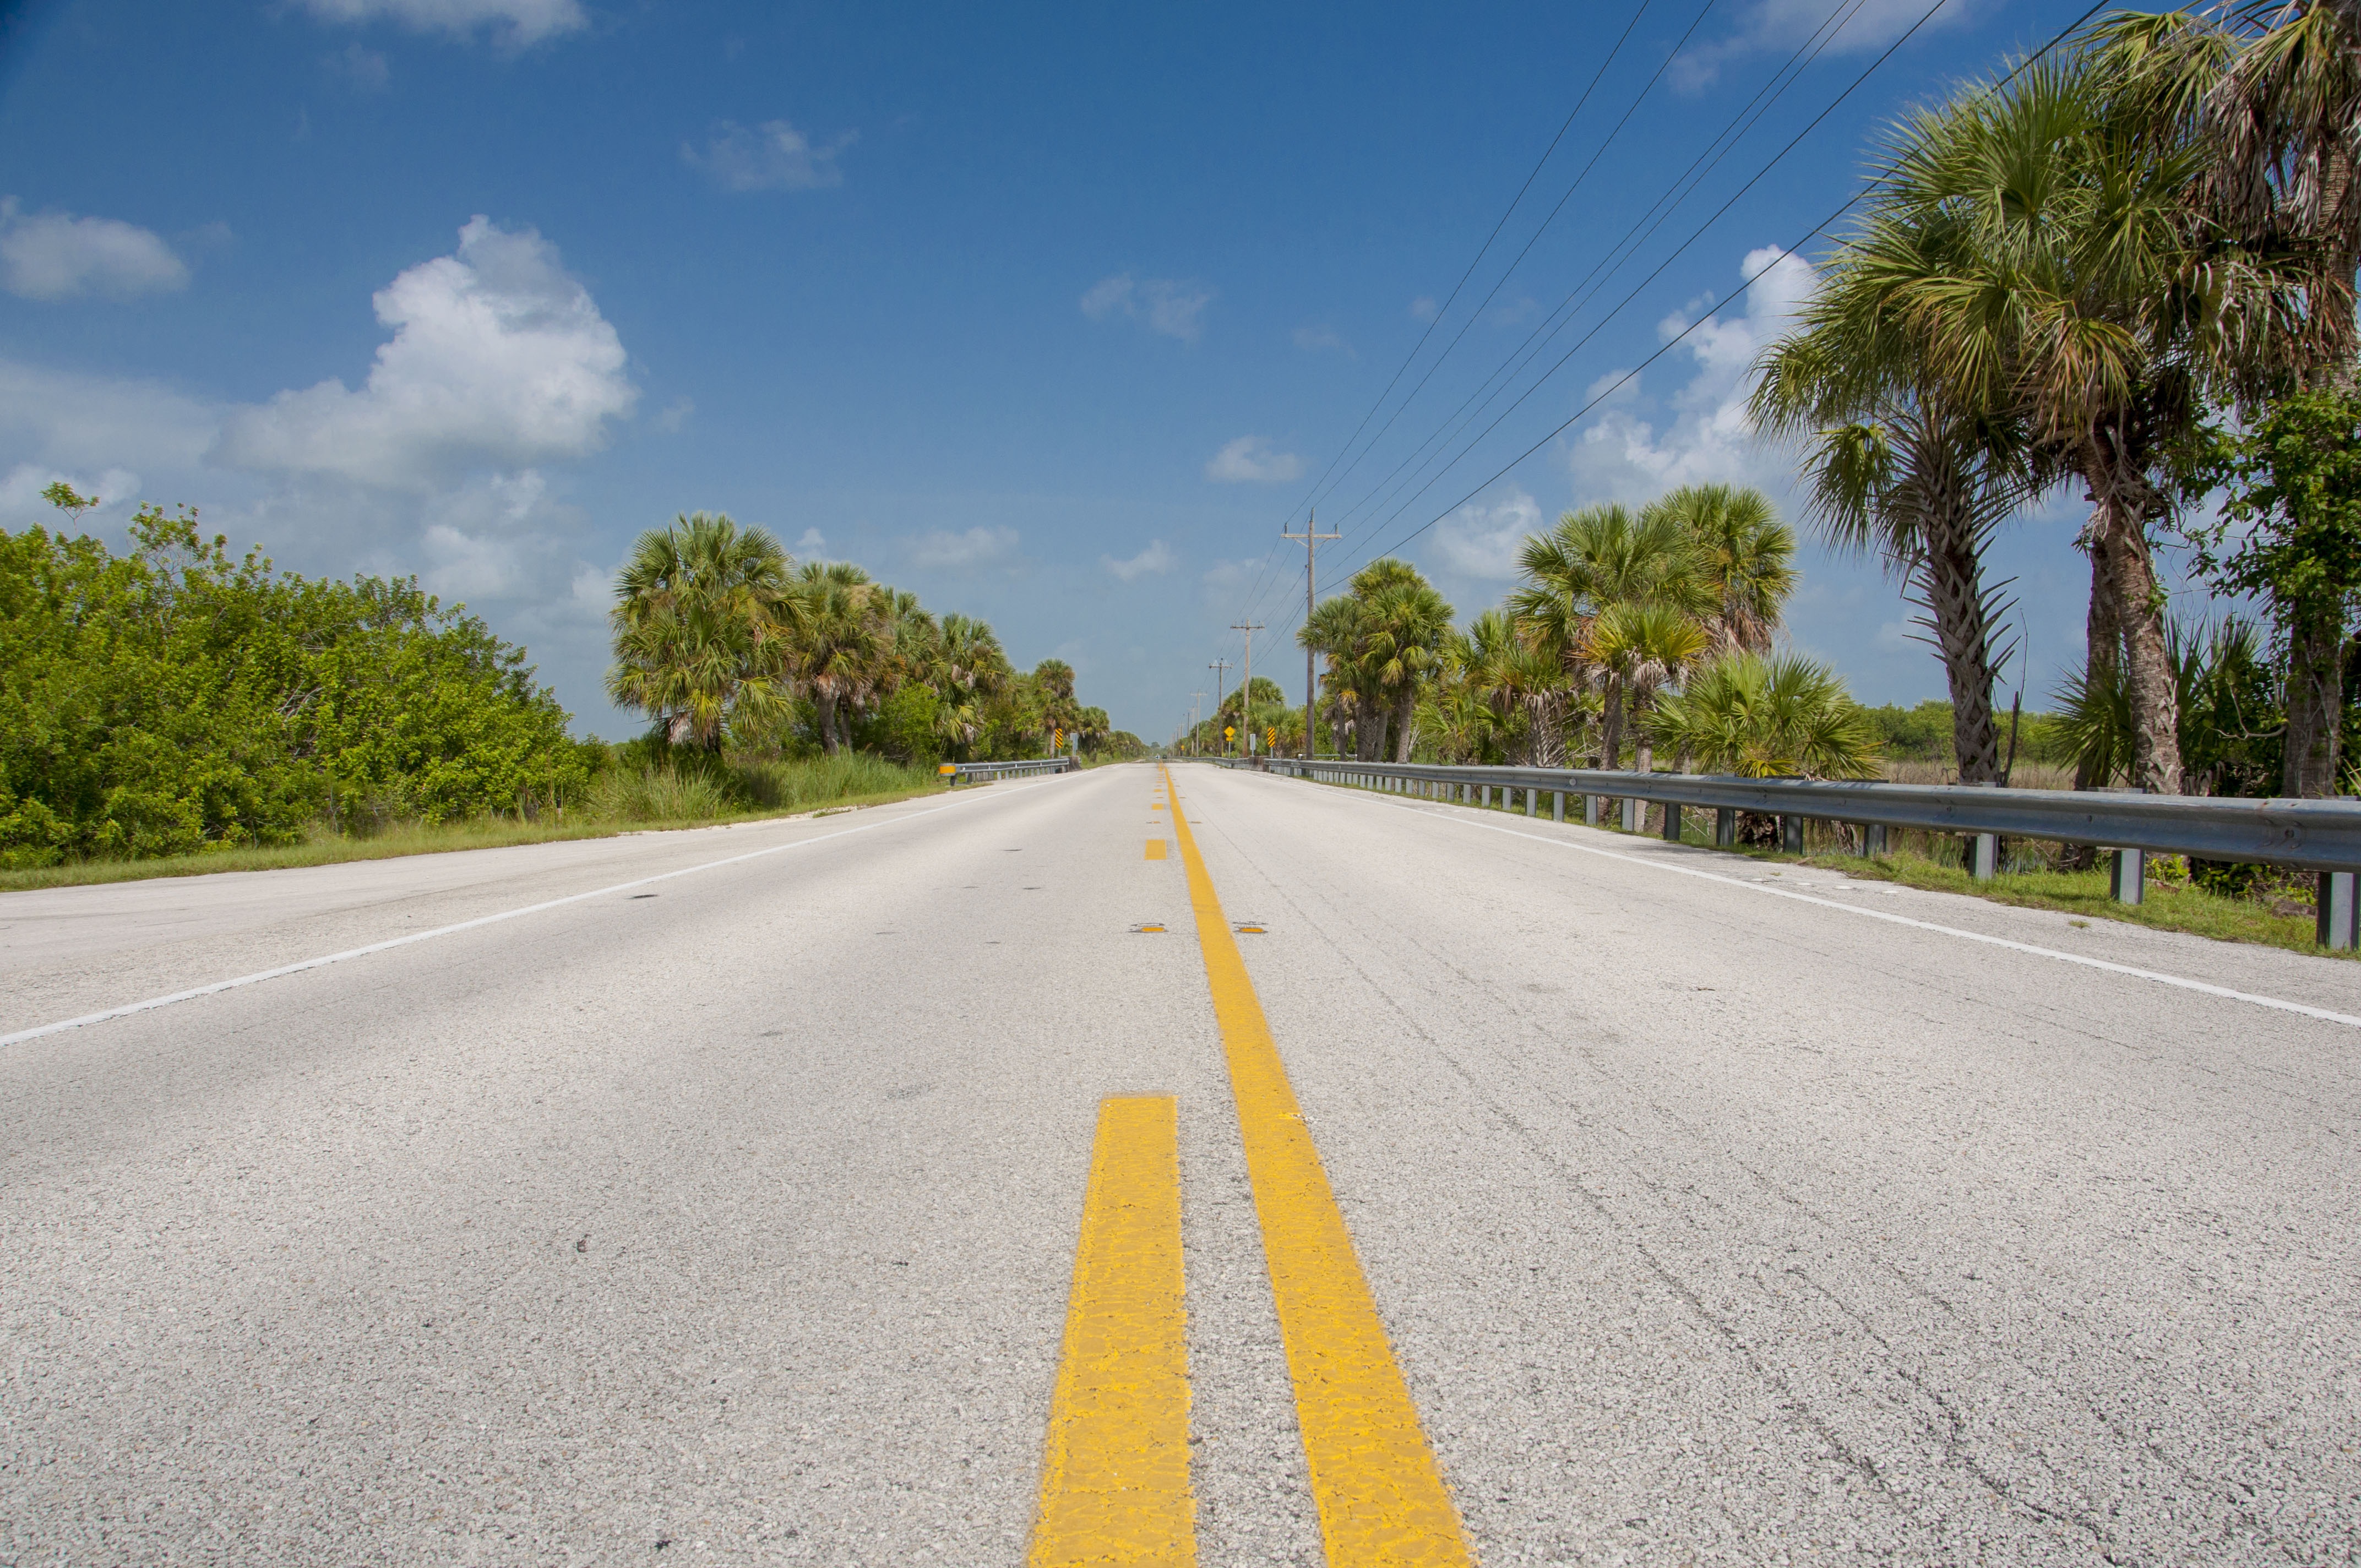
road, highway, driving, asphalt, usa, america, route, lane, straight, road trip, infrastructure, road surface, residential area, nonbuilding structure, controlled access highway